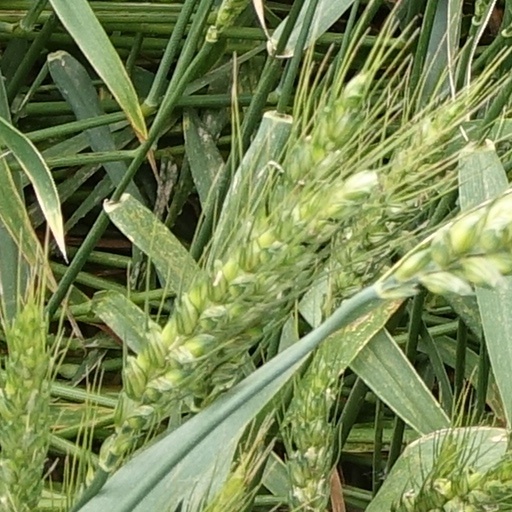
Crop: wheat